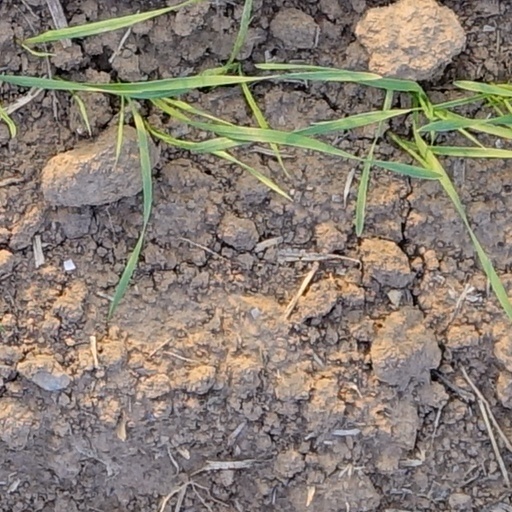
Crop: wheat